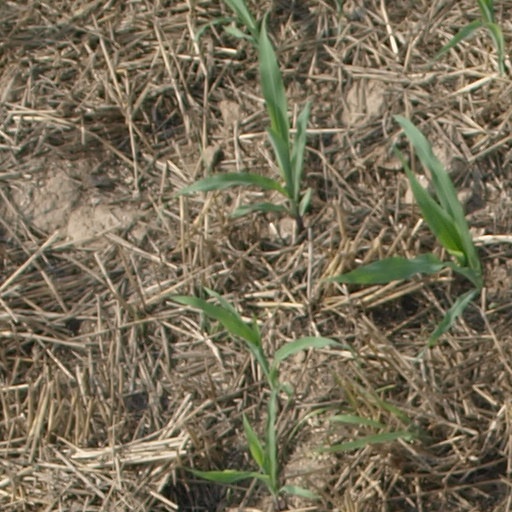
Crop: maize; corn